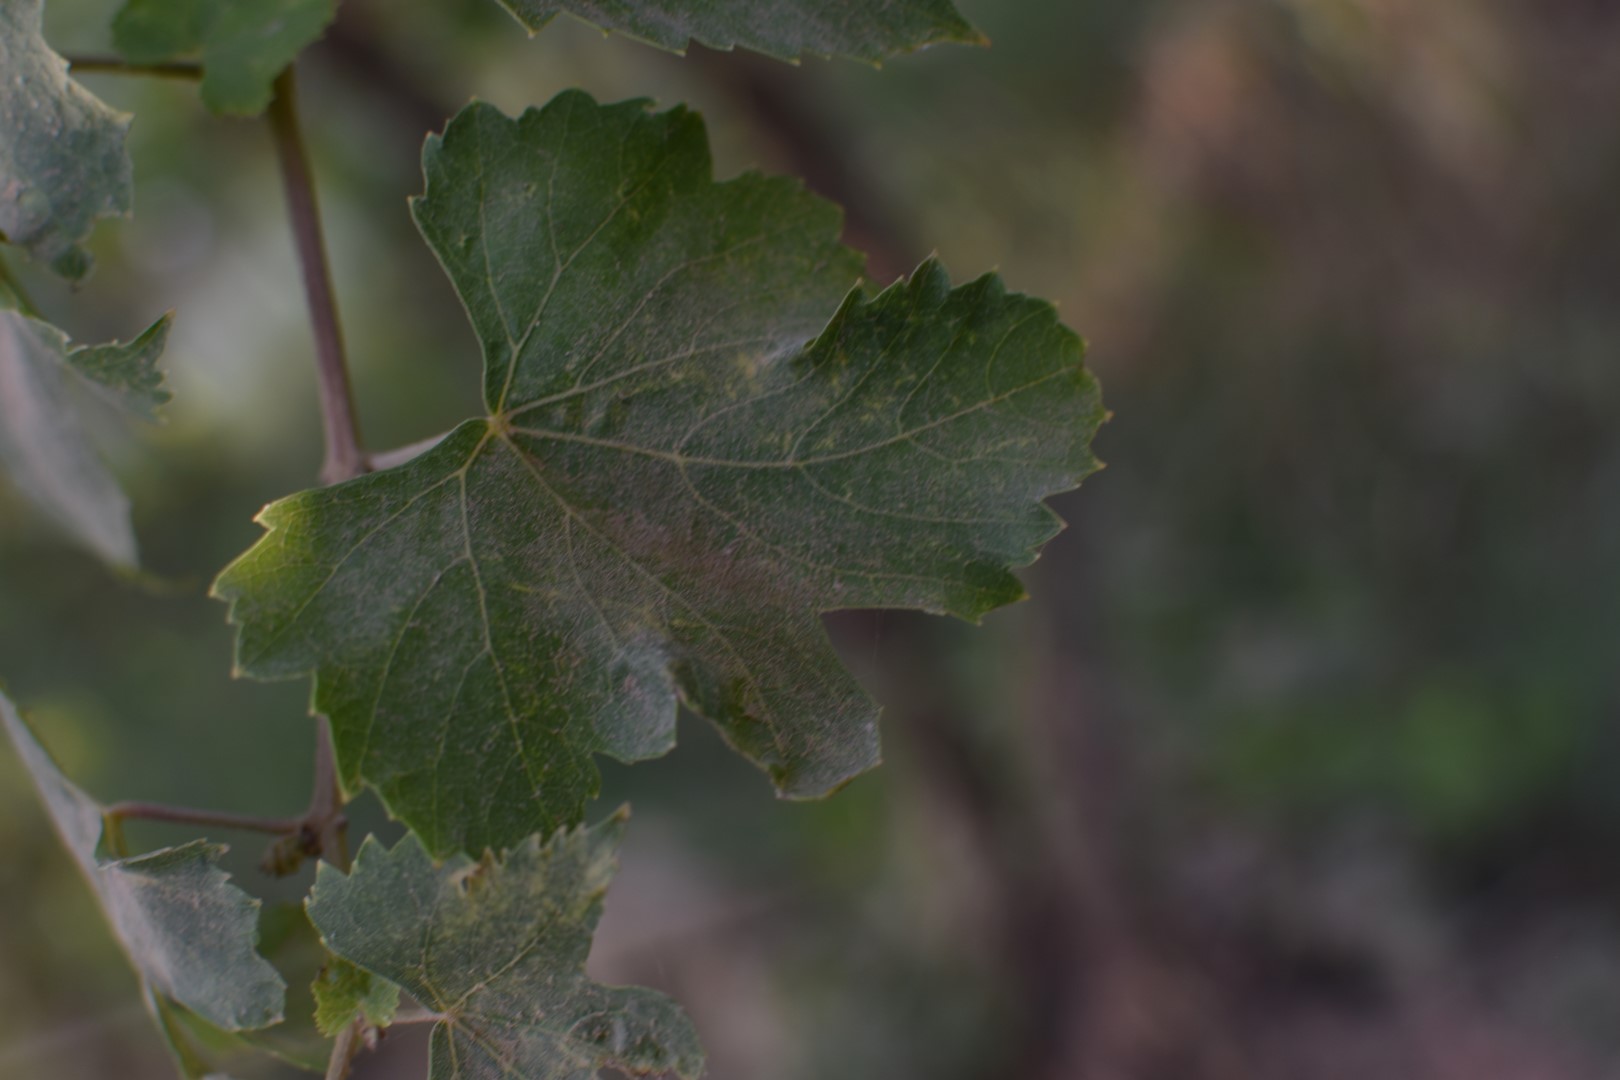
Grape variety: Thompson Seedless